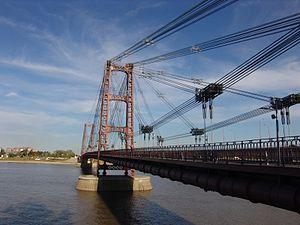
Cet article a pour objet de présenter une liste de ponts remarquables d'Argentine, tant par leurs caractéristiques dimensionnelles, que par leur intérêt architectural ou historique.